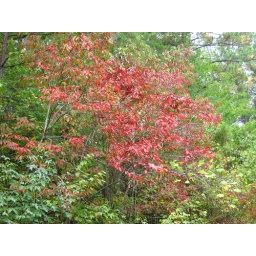
I love the red of autumn juxtaposed by the green from summer